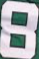
Number: 8